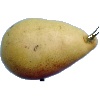
Label: Pear 2